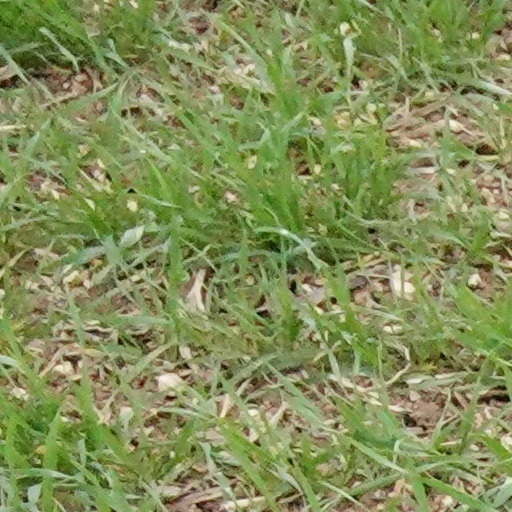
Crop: wheat